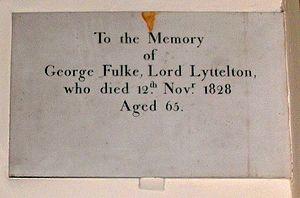
George Fulke Lyttelton, 2ᵉ baron Lyttelton, était un pair et un homme politique anglo-irlandais de la famille Lyttelton.